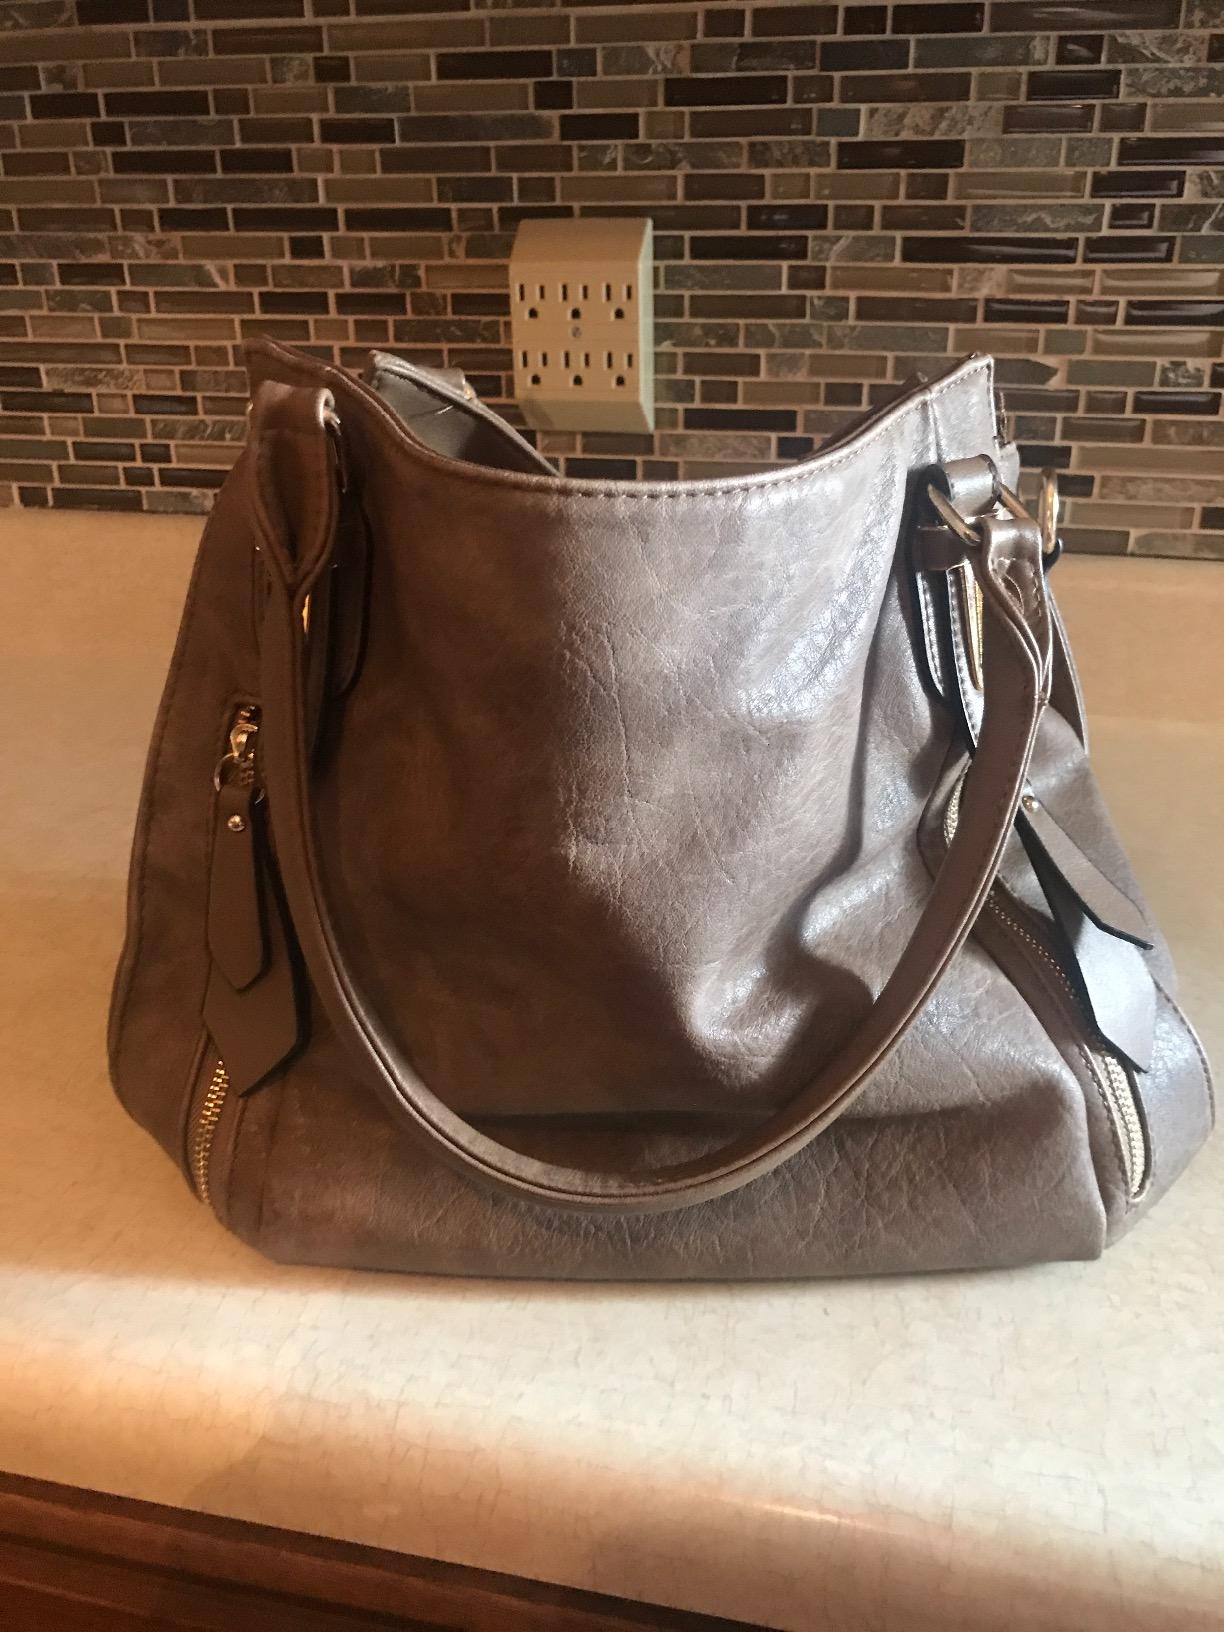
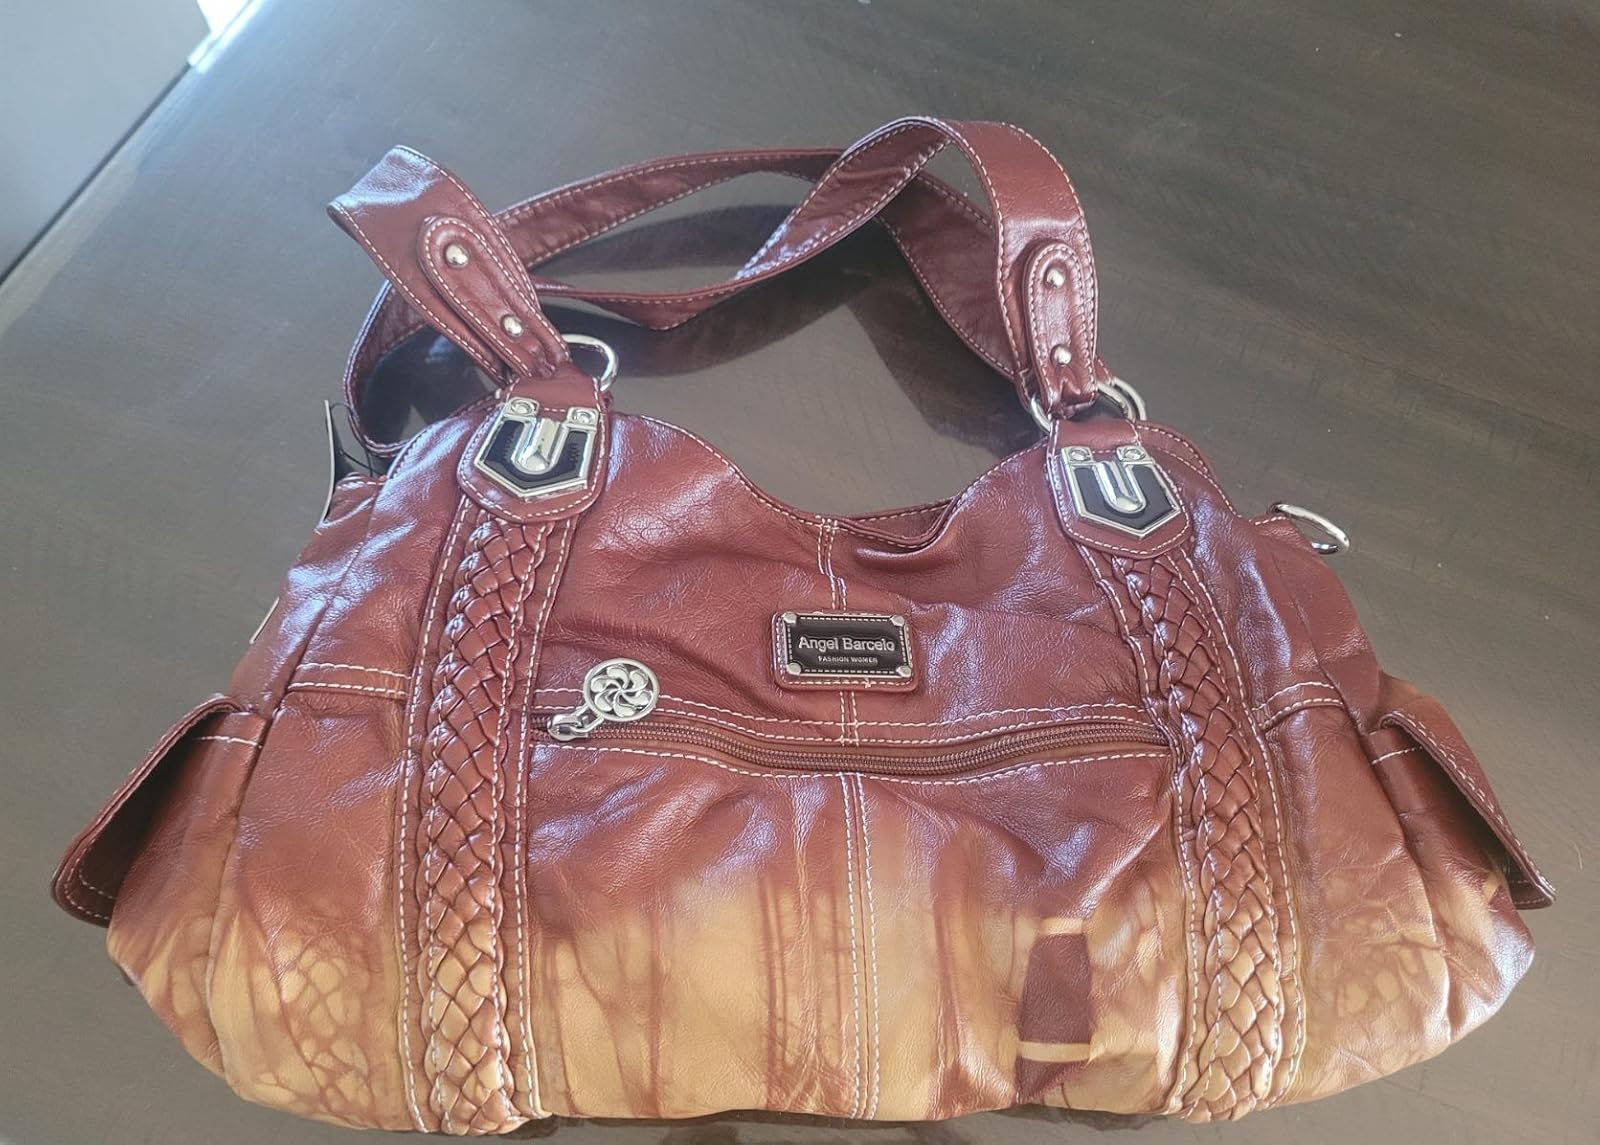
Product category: accessories_handbag
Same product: no